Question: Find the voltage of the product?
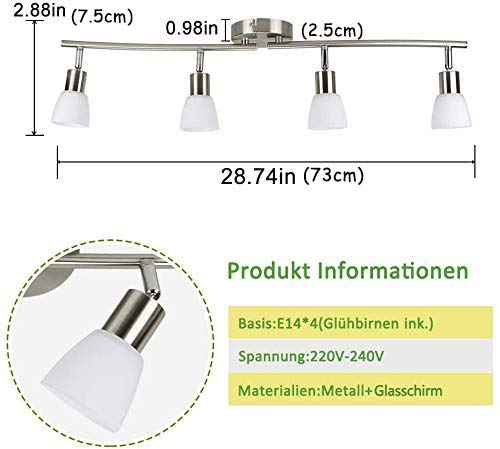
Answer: [220.0, 240.0] volt